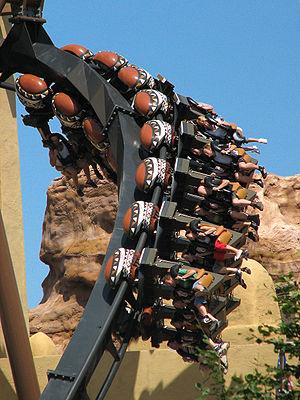
Black Mamba est un parcours de montagnes russes inversées construit par Bolliger & Mabillard pour le parc d'attractions allemand Phantasialand.